Mischief (yacht)

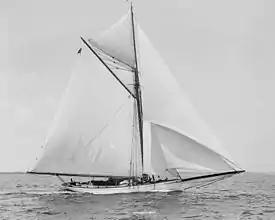
The "Mischief" as pictured in 1891

The yacht Mischief was the victorious American defender of the fourth America's Cup race in 1881 against Canadian challenger "Atalanta".